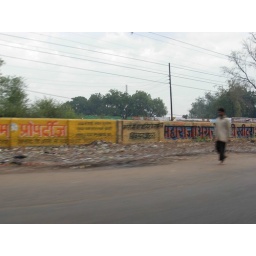
Man walking next to trash by the freeway wall